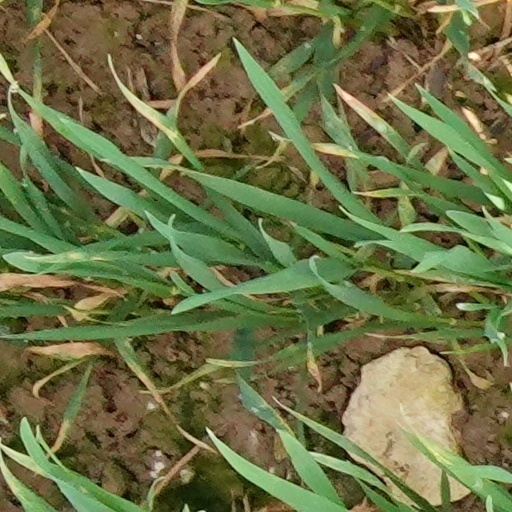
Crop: wheat